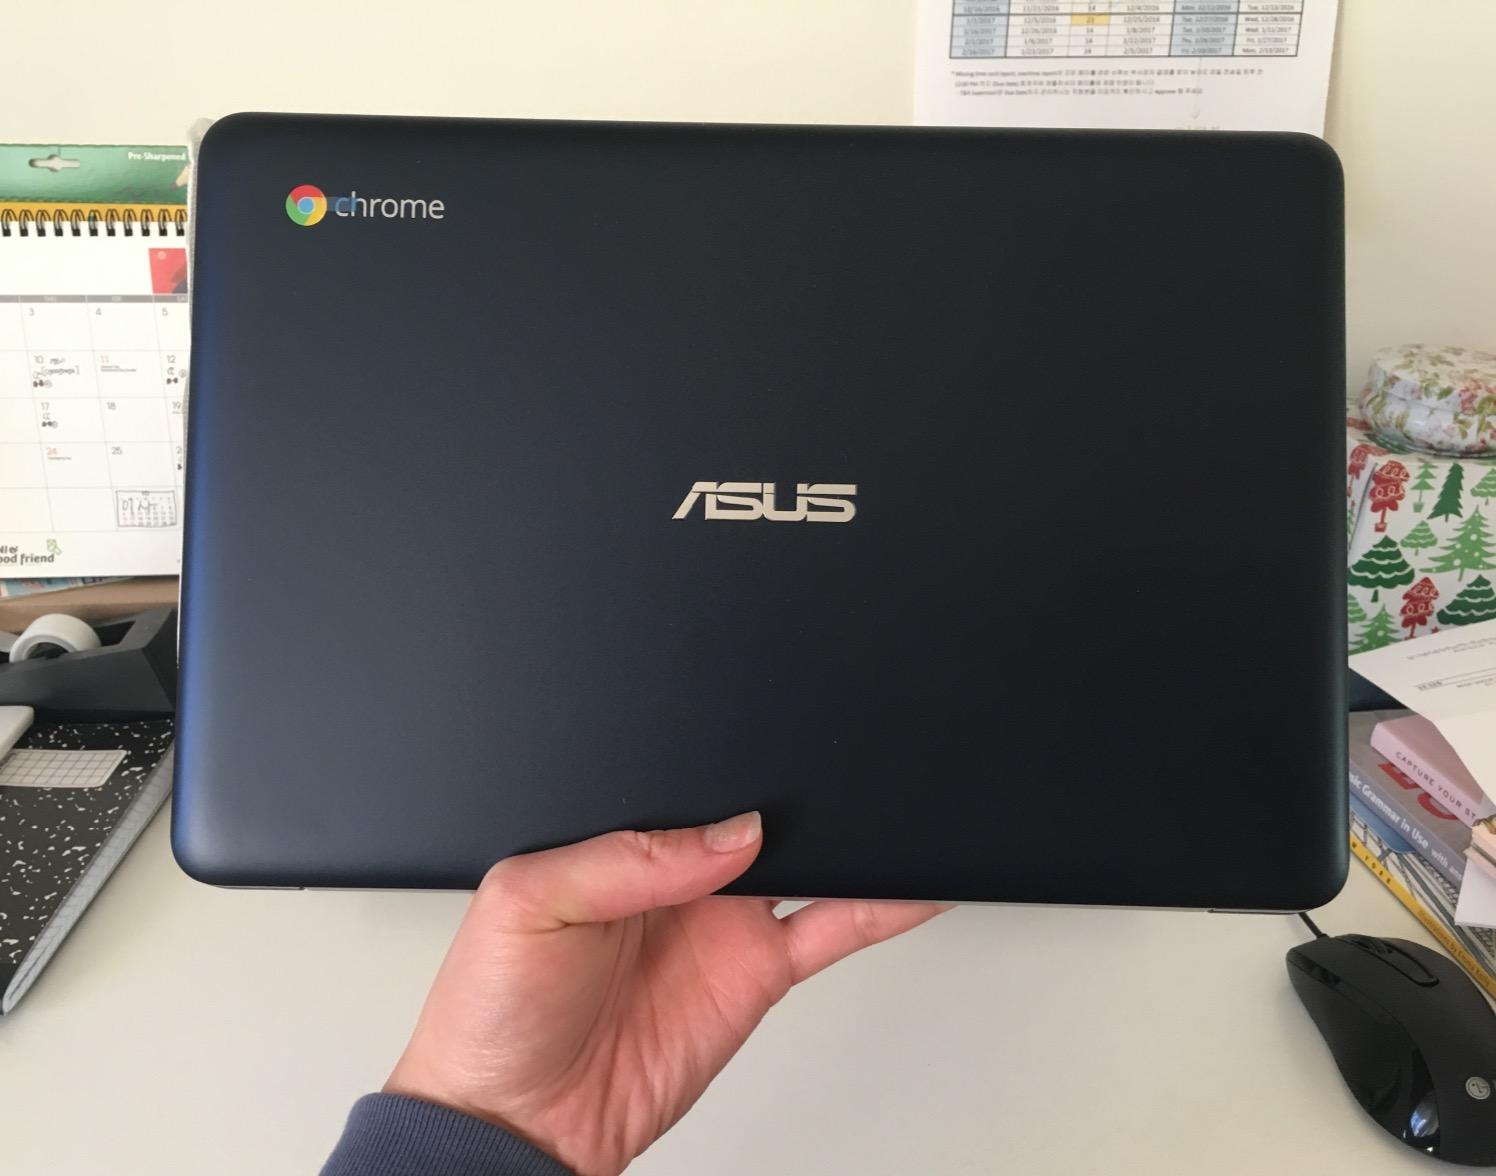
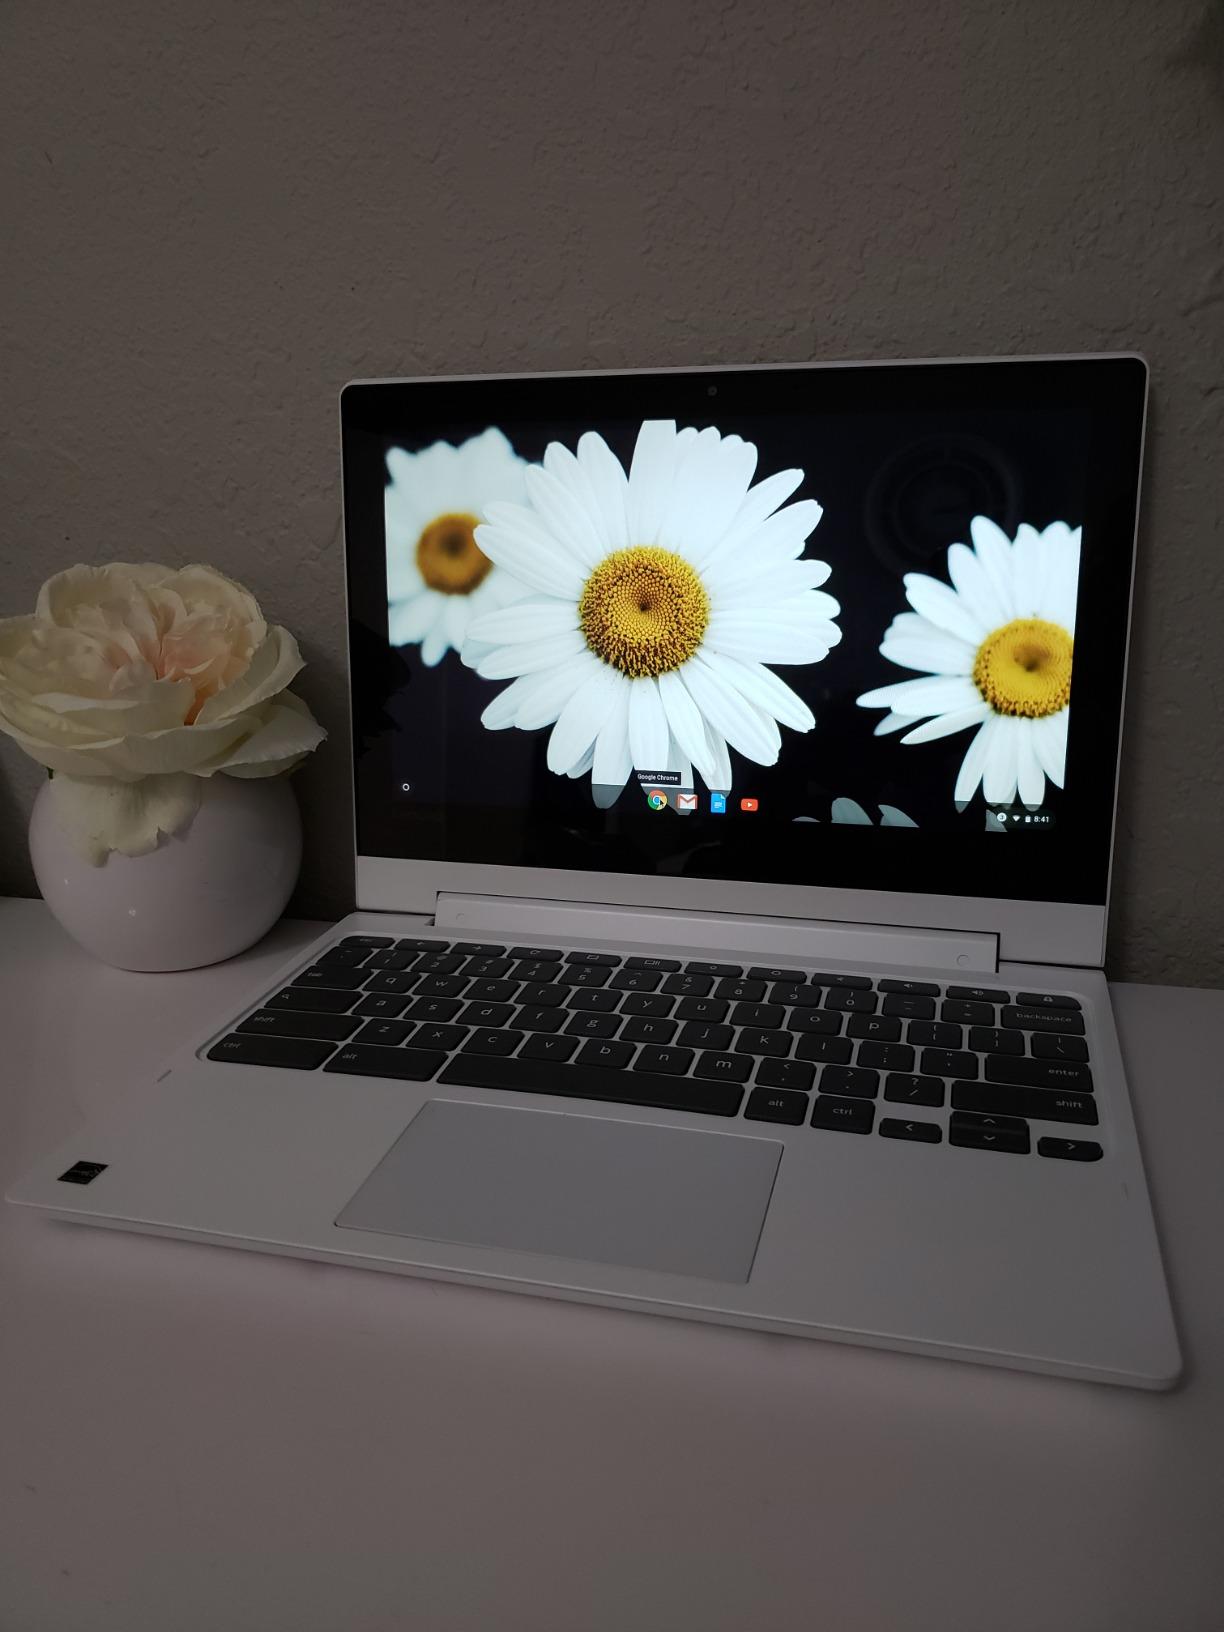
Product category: laptop
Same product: no